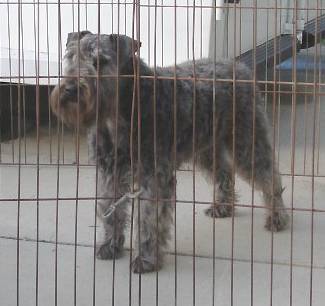
Label: dog